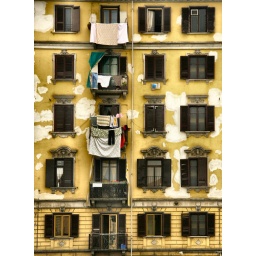
Washing adorns the windows of a once beautiful building along the river Po in Turin.